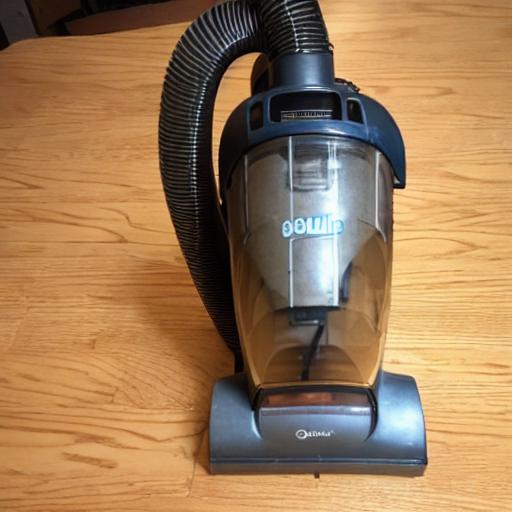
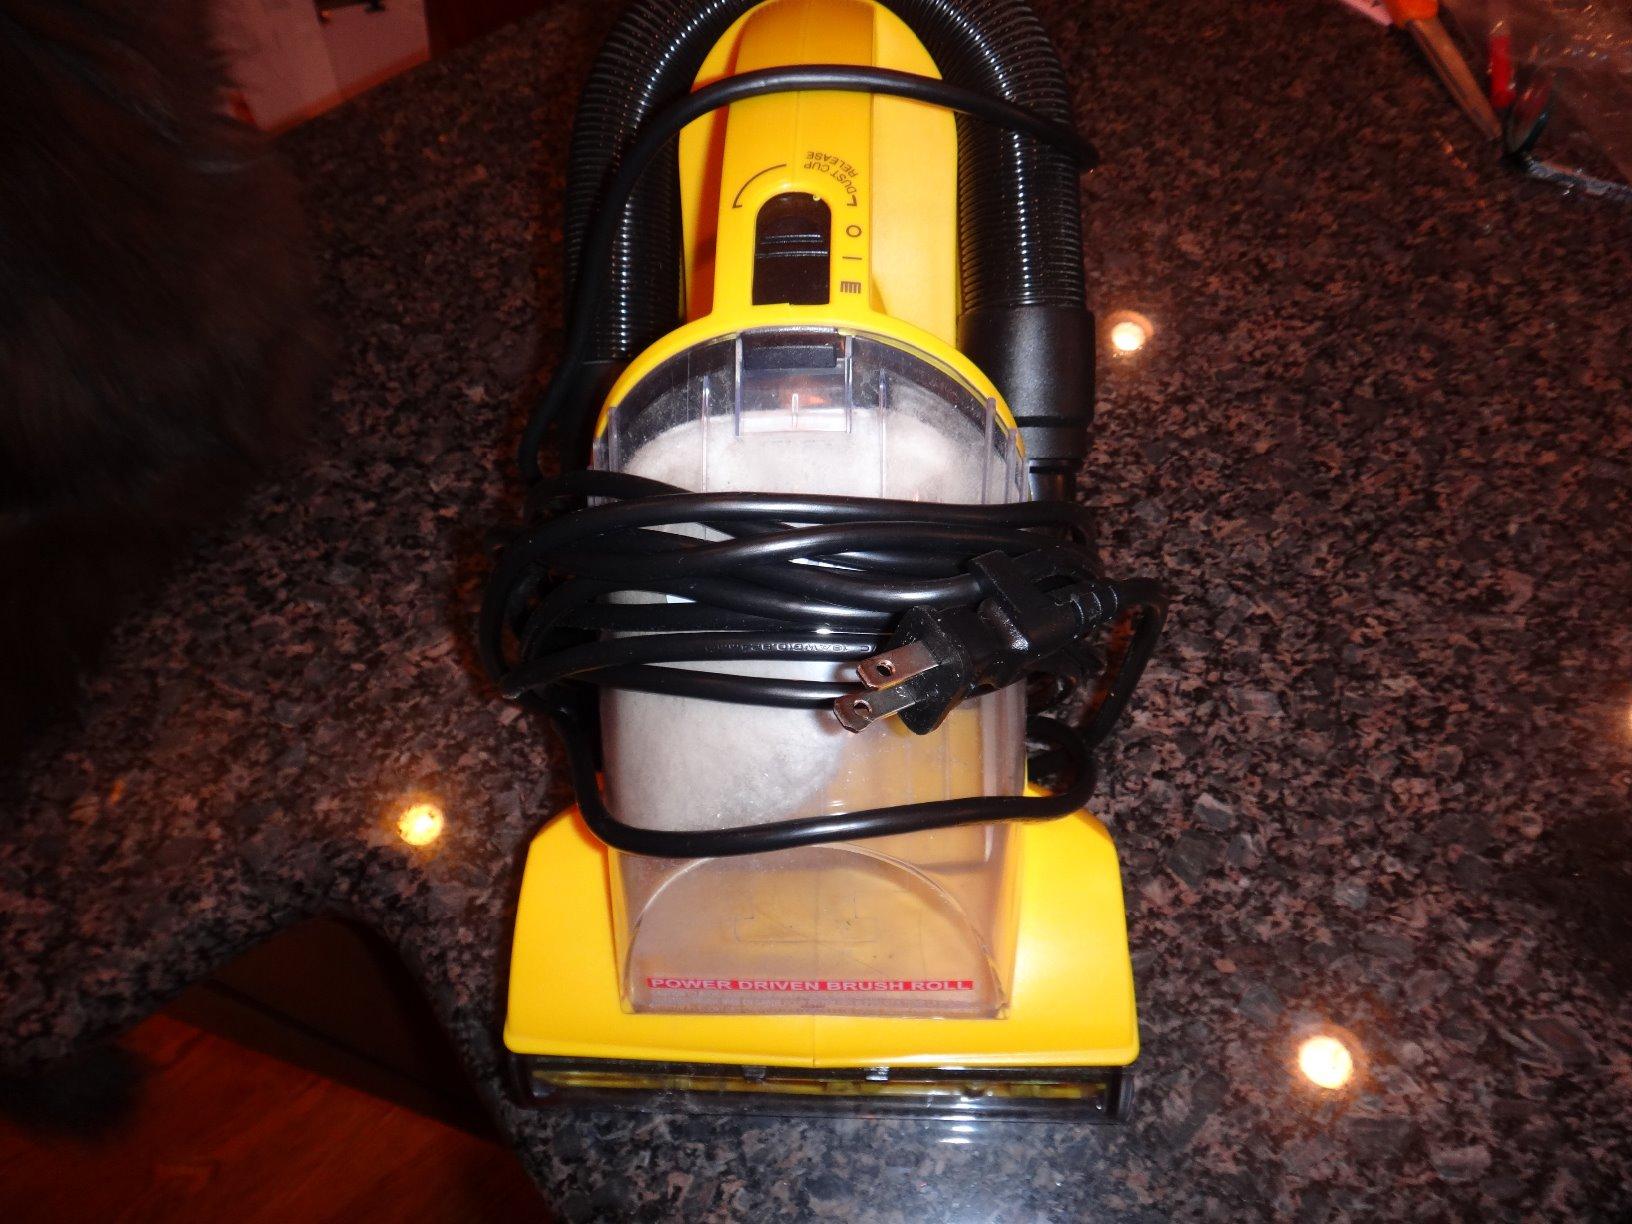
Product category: items_vacuum
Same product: no